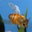
Label: bee